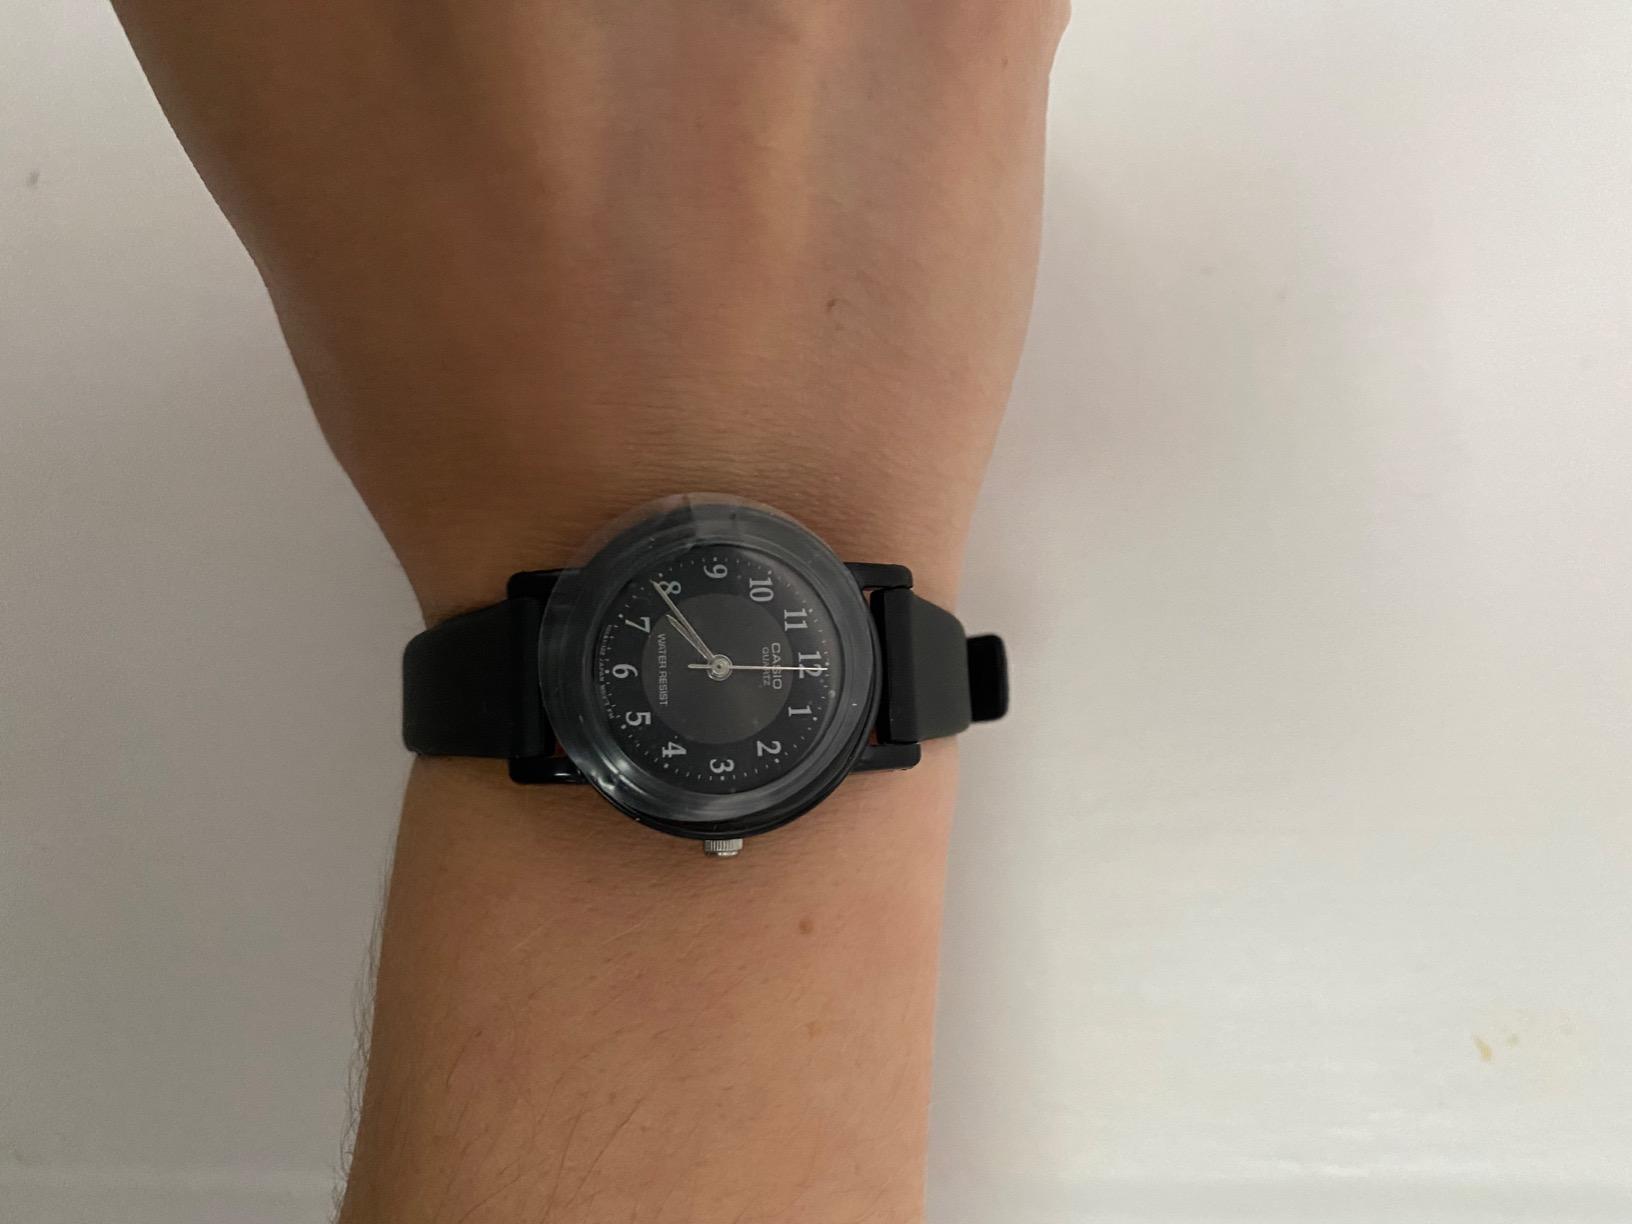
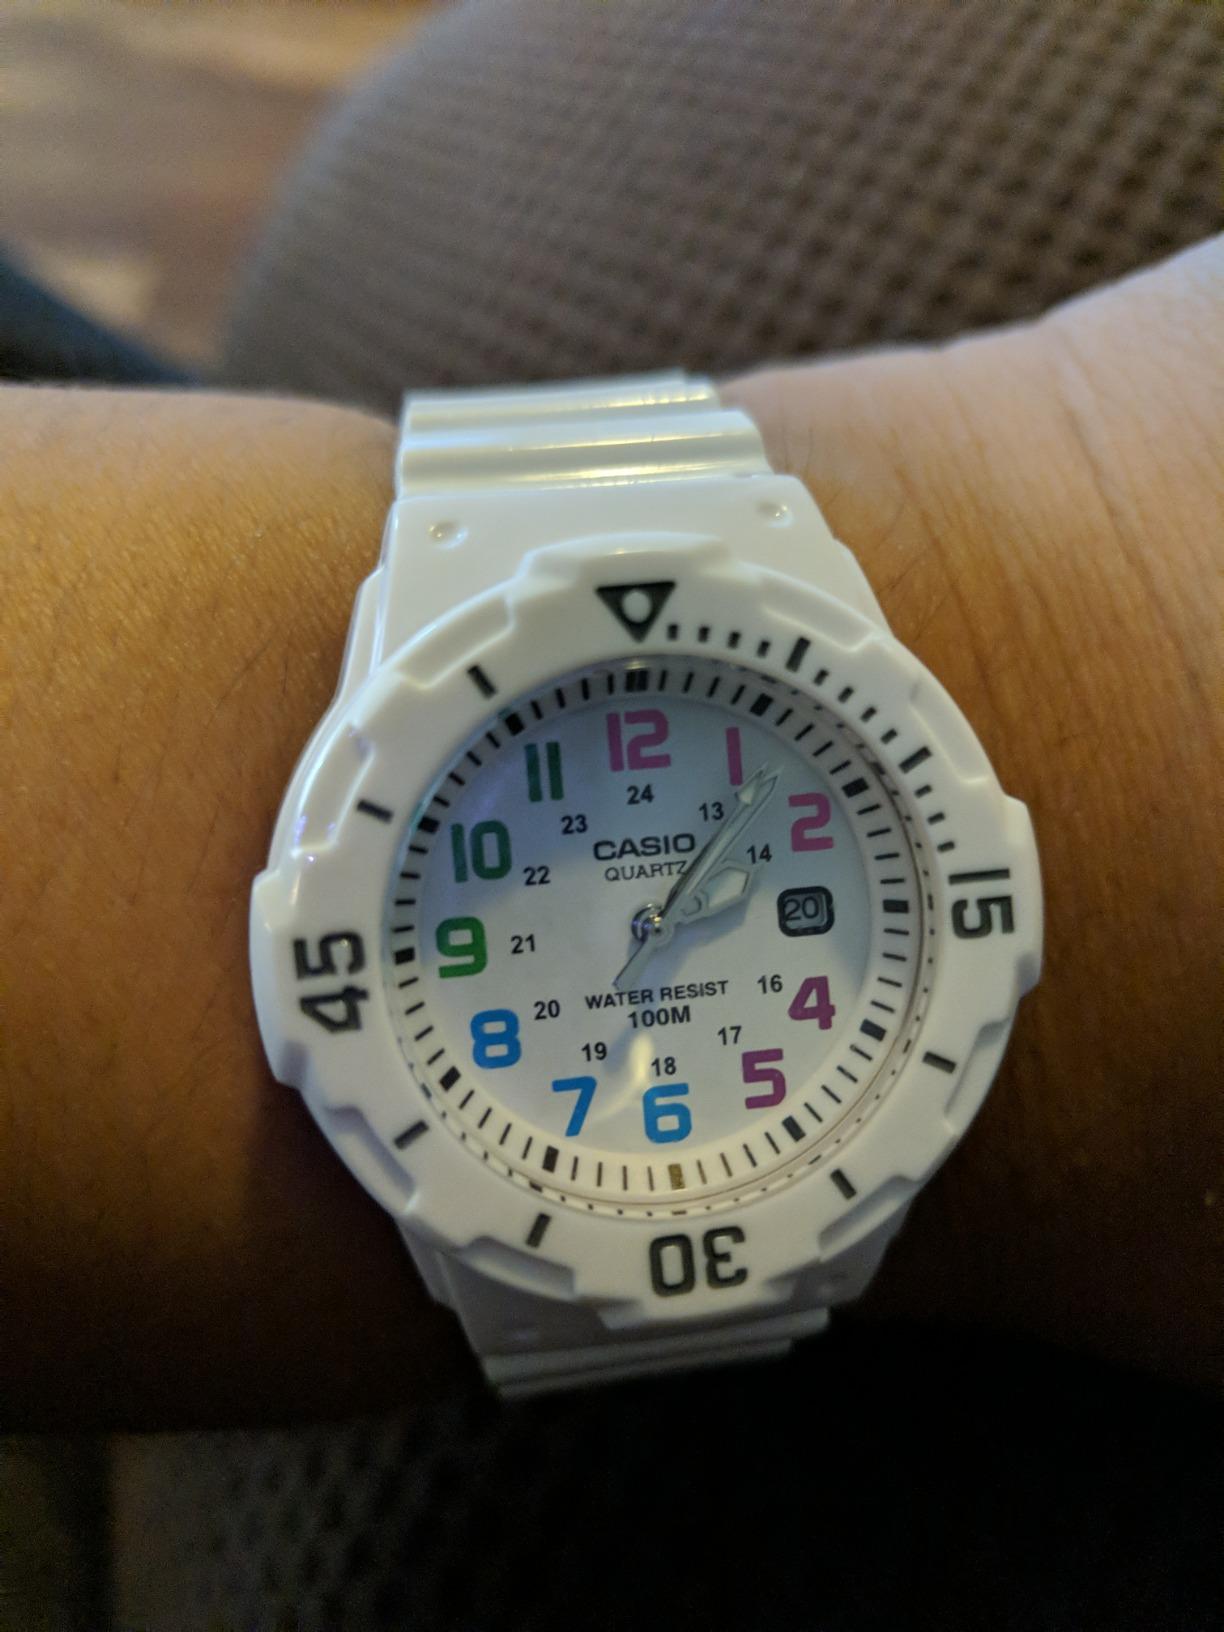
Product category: accessories_watch
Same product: no